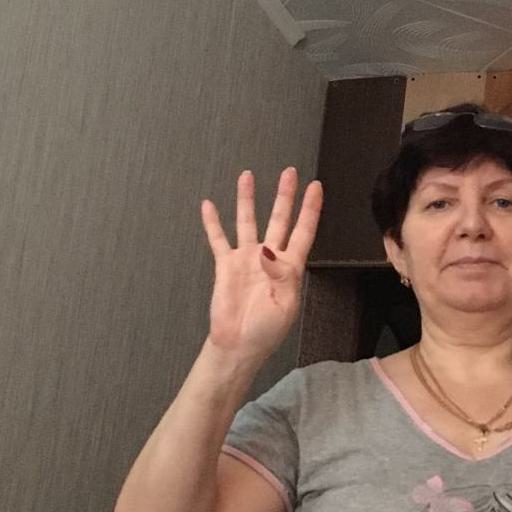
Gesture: four